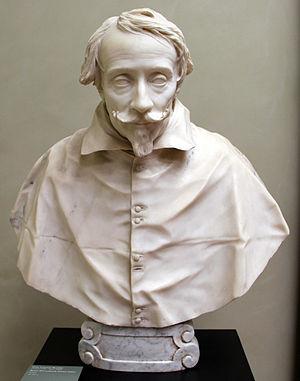
Pietro Valier est un cardinal italien du XVIIᵉ siècle.